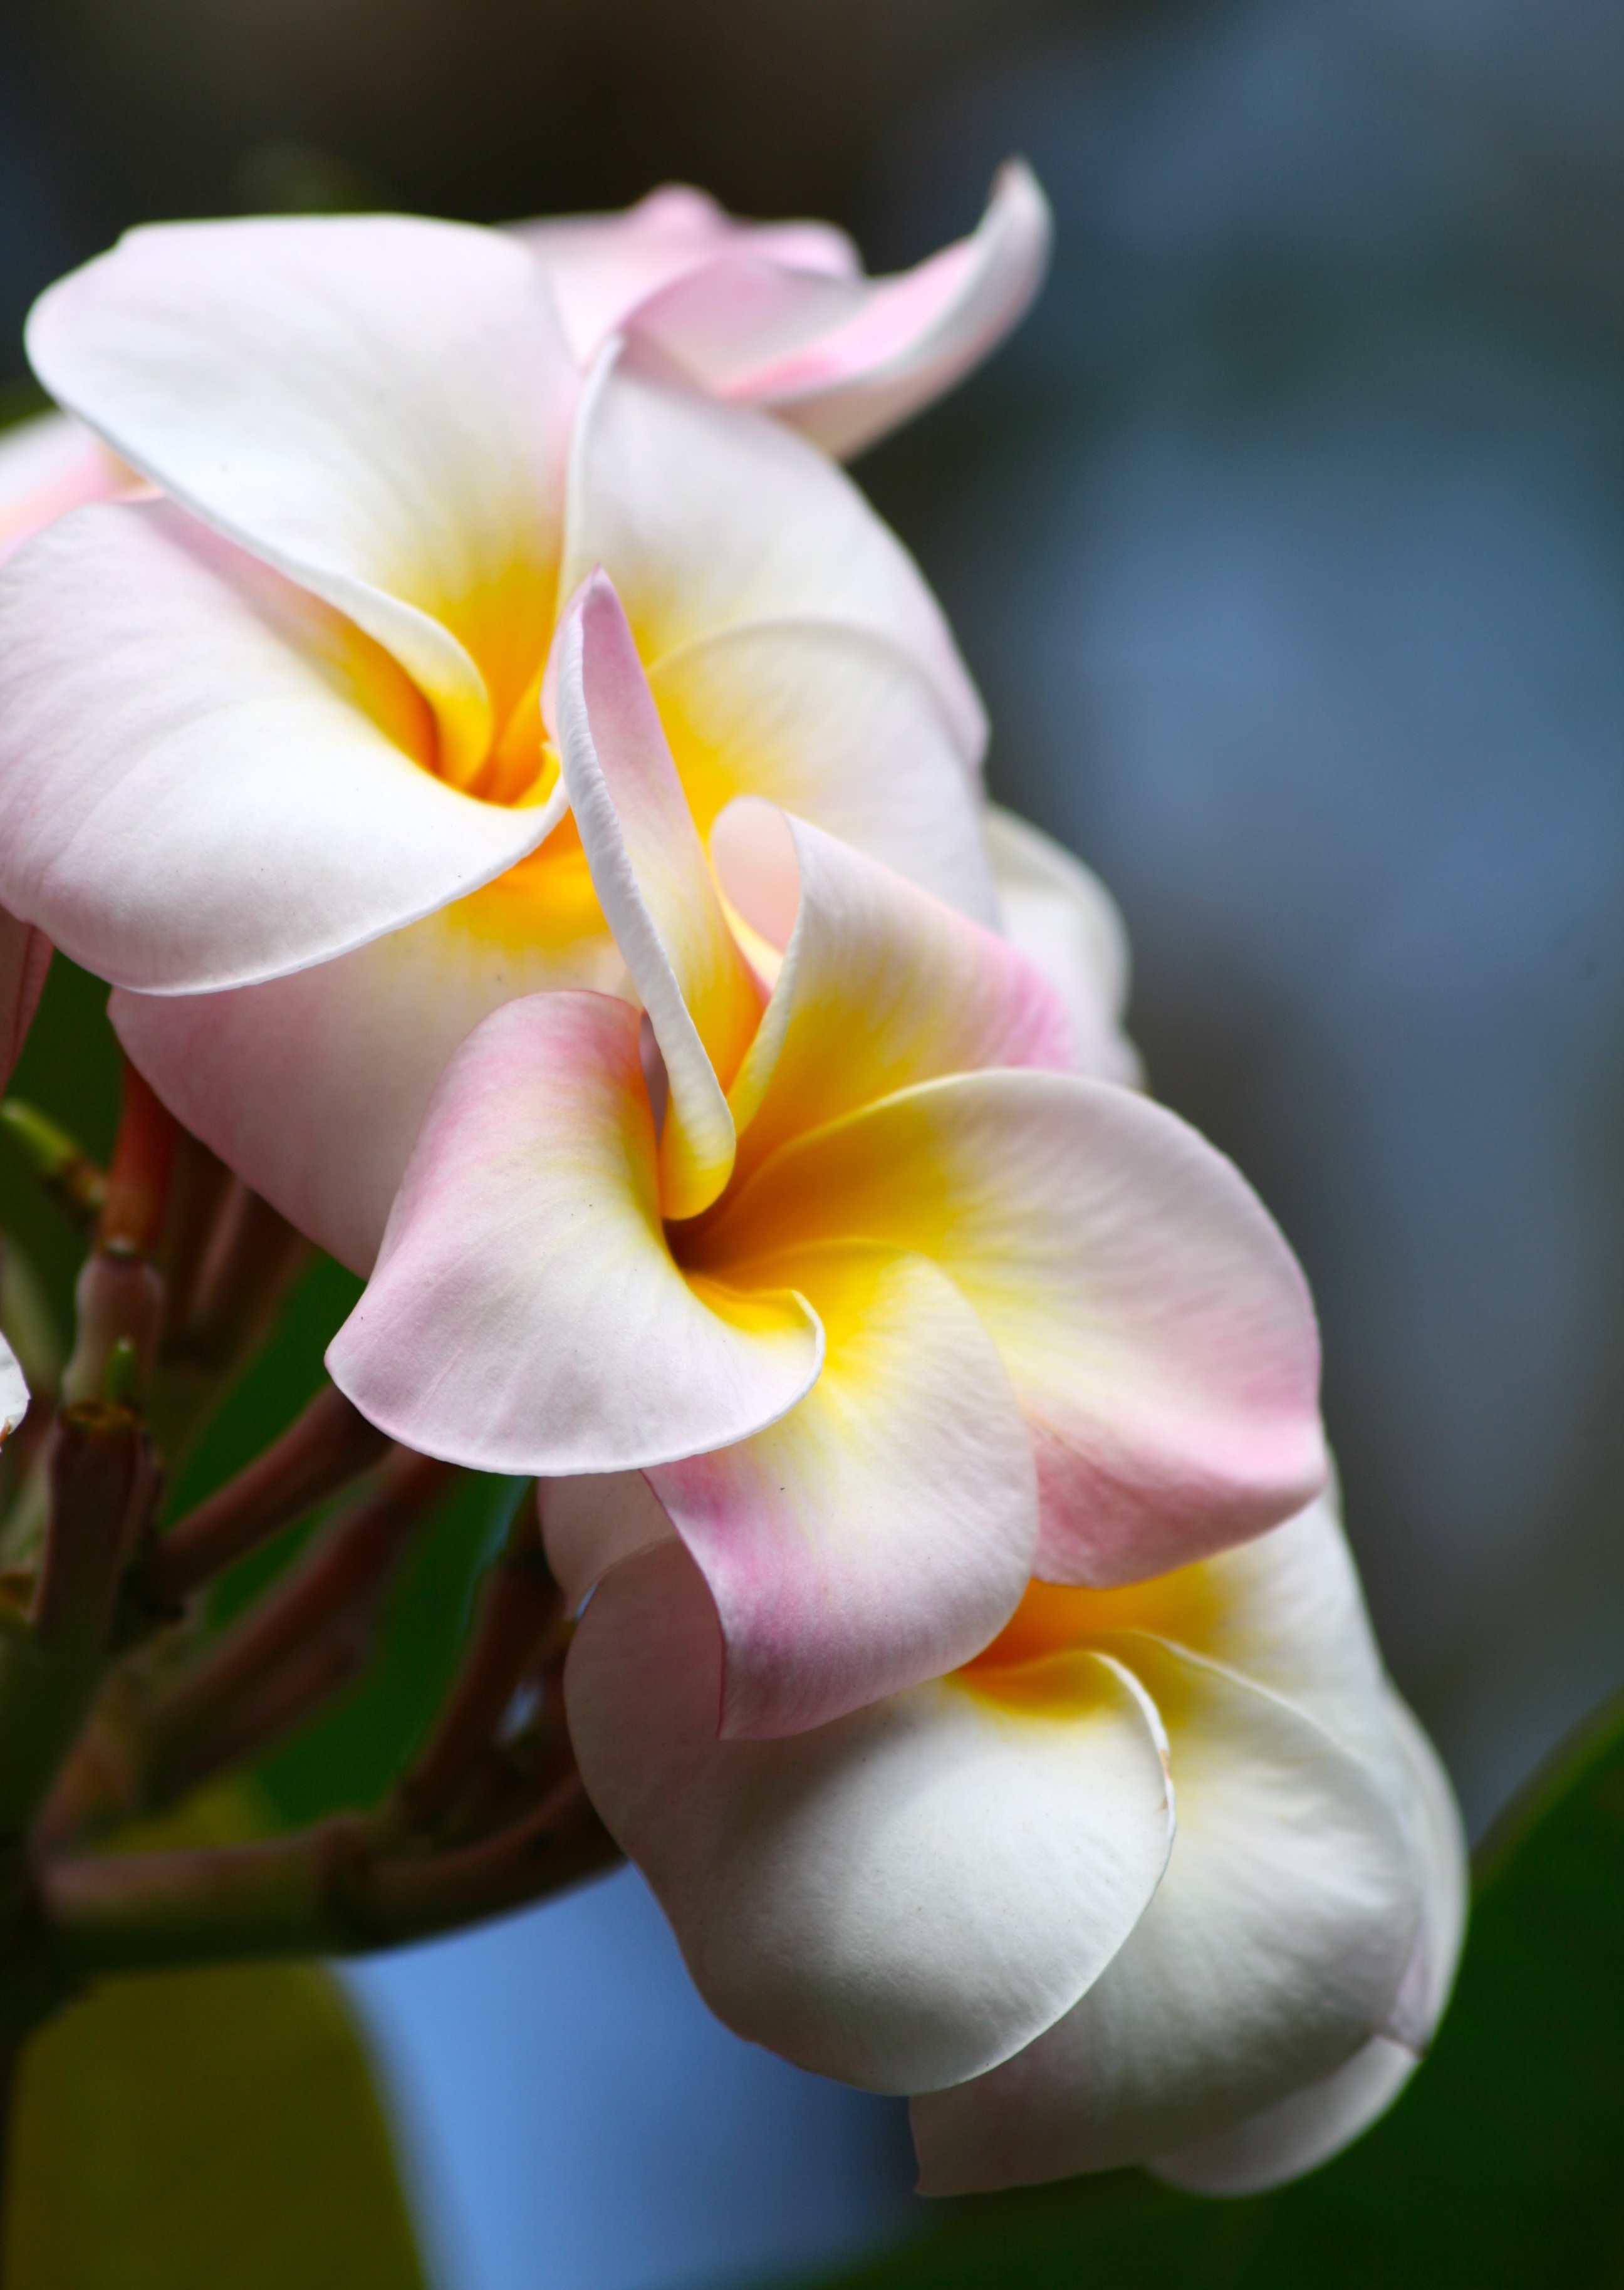
blossom, plant, white, photography, flower, petal, bloom, tropical, natural, botany, blooming, hawaii, yellow, garden, pink, flora, close up, exotic, plumeria, tropics, macro photography, flowering plant, plant stem, land plant